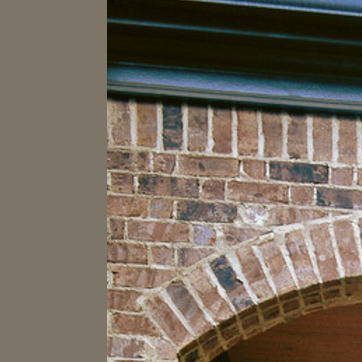
Material: brick